Jae Crowder

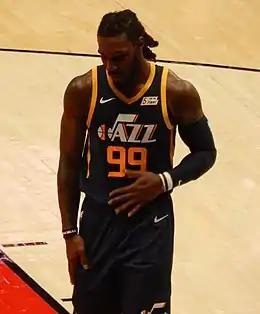
Crowder with the Utah Jazz in 2018

On August 22, 2017, Crowder was traded, along with Isaiah Thomas, Ante Žižić and the Brooklyn Nets' 2018 unprotected first round pick, to the Cleveland Cavaliers in exchange for Kyrie Irving. Eight days later, the Celtics agreed to send the Cavaliers a 2020 second-round draft pick via the Miami Heat to complete the trade. On November 20, 2017, Crowder scored a season-high 18 points against the Detroit Pistons.